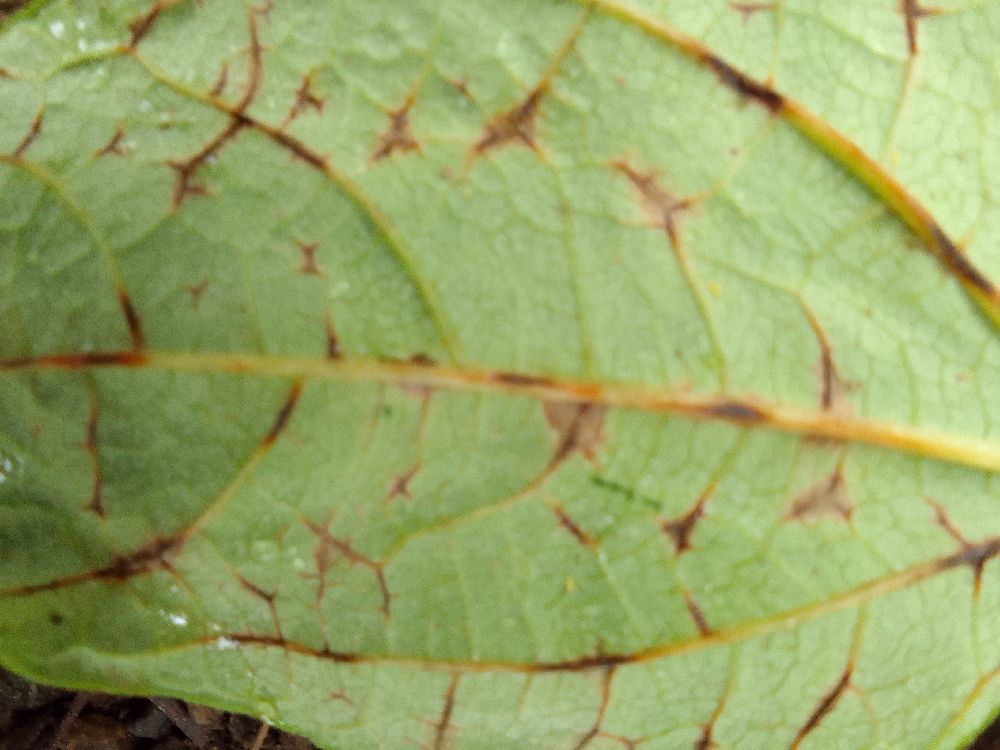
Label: anthracnose